Kate Allen (triathlete)

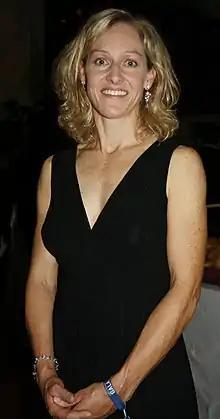
Kate Allen, 2008

In 2004, Kate Allen received the "Decoration of Honour for Services to the Republic of Austria" ("Goldenes Ehrenzeichen für Verdienste um die Republik Österreich").